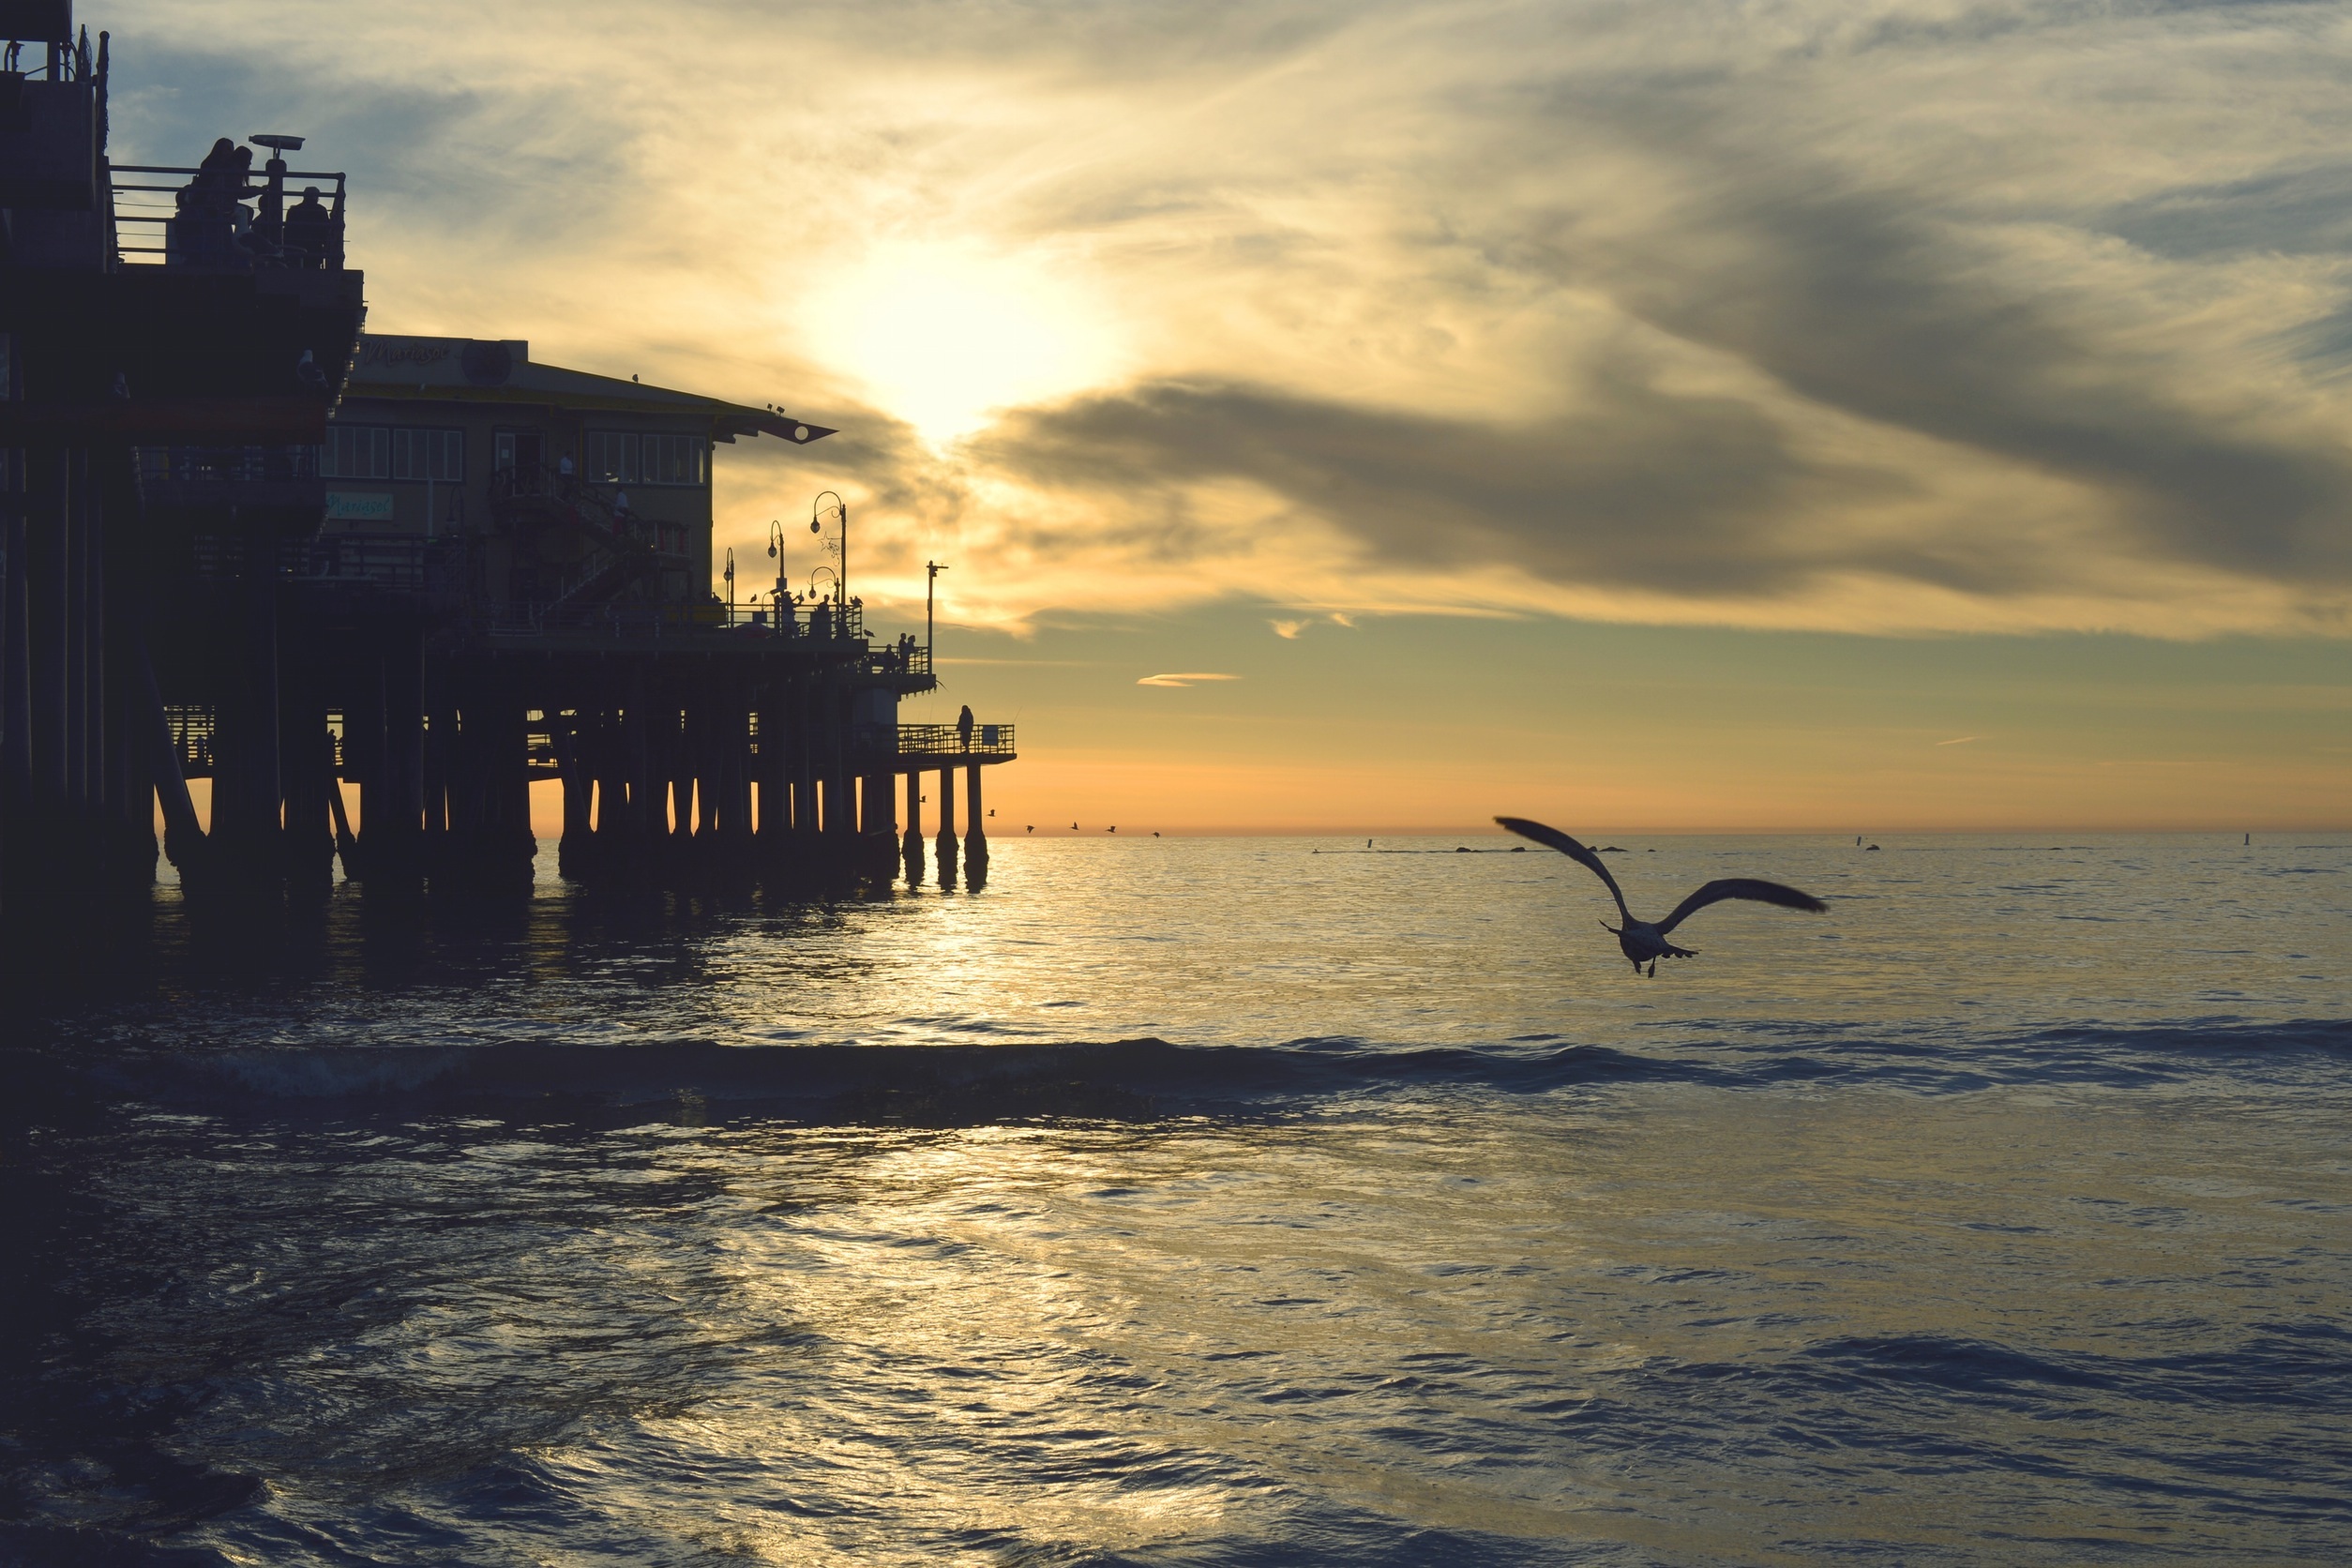
beach, sea, coast, ocean, horizon, dock, cloud, people, sky, sunrise, sunset, morning, shore, wave, dawn, pier, flying, dusk, evening, reflection, bay, birds, waves, clouds, wings, wind wave